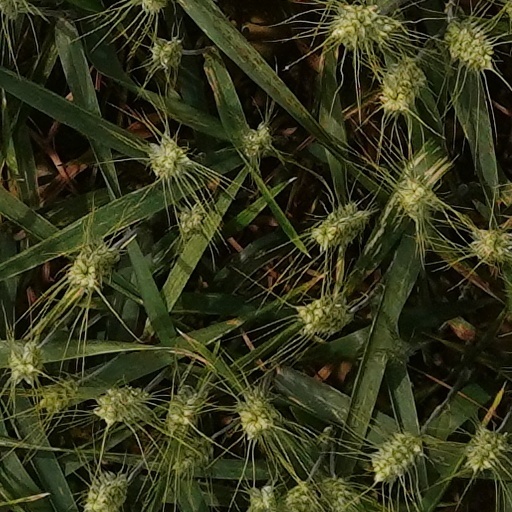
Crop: wheat